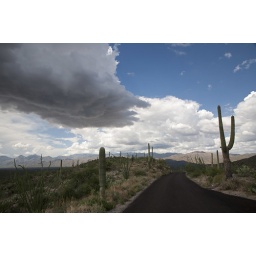
Dark monsoon cloud over the loop road at Saguaro National Park on Tucson's east side.Tucson, AZ.7-29-10.Photo By: Ned Harris